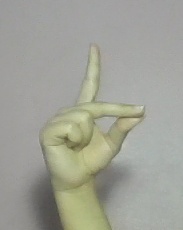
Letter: ta